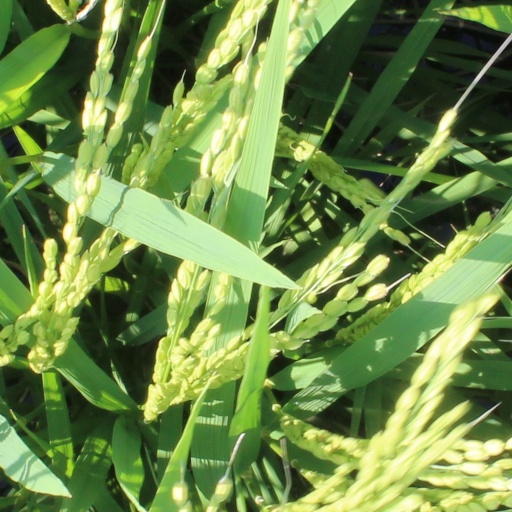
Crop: rice